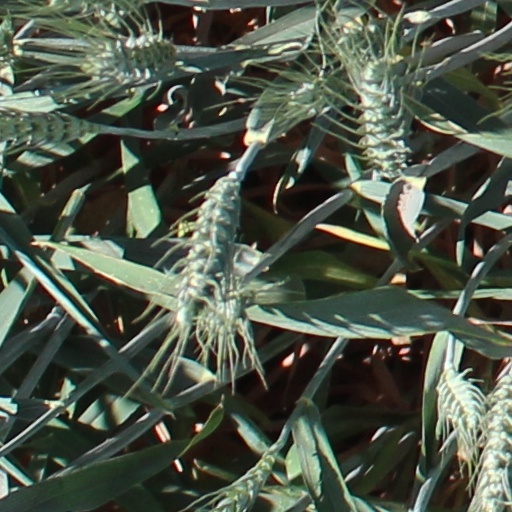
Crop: wheat